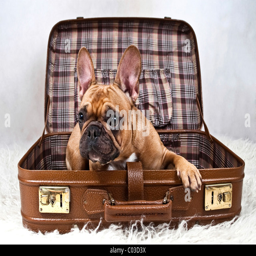
bulldog lying in a suitcase